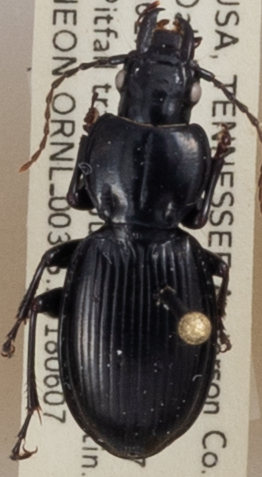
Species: Cyclotrachelus fucatus
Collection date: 2018-06-07
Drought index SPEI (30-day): -0.556
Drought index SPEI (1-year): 0.38
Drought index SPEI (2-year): -0.32